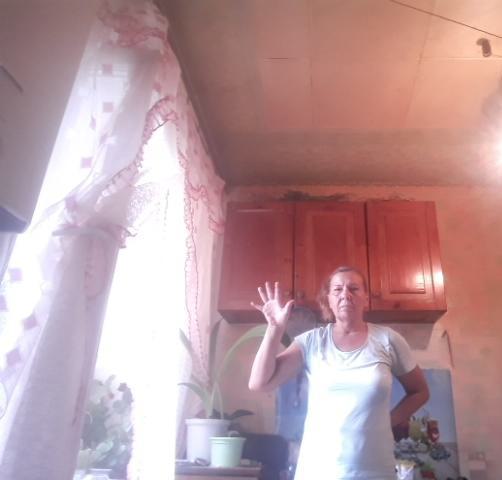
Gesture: palm